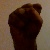
The image shows a hand gesture representing the letter 'S' in Indian Sign Language.